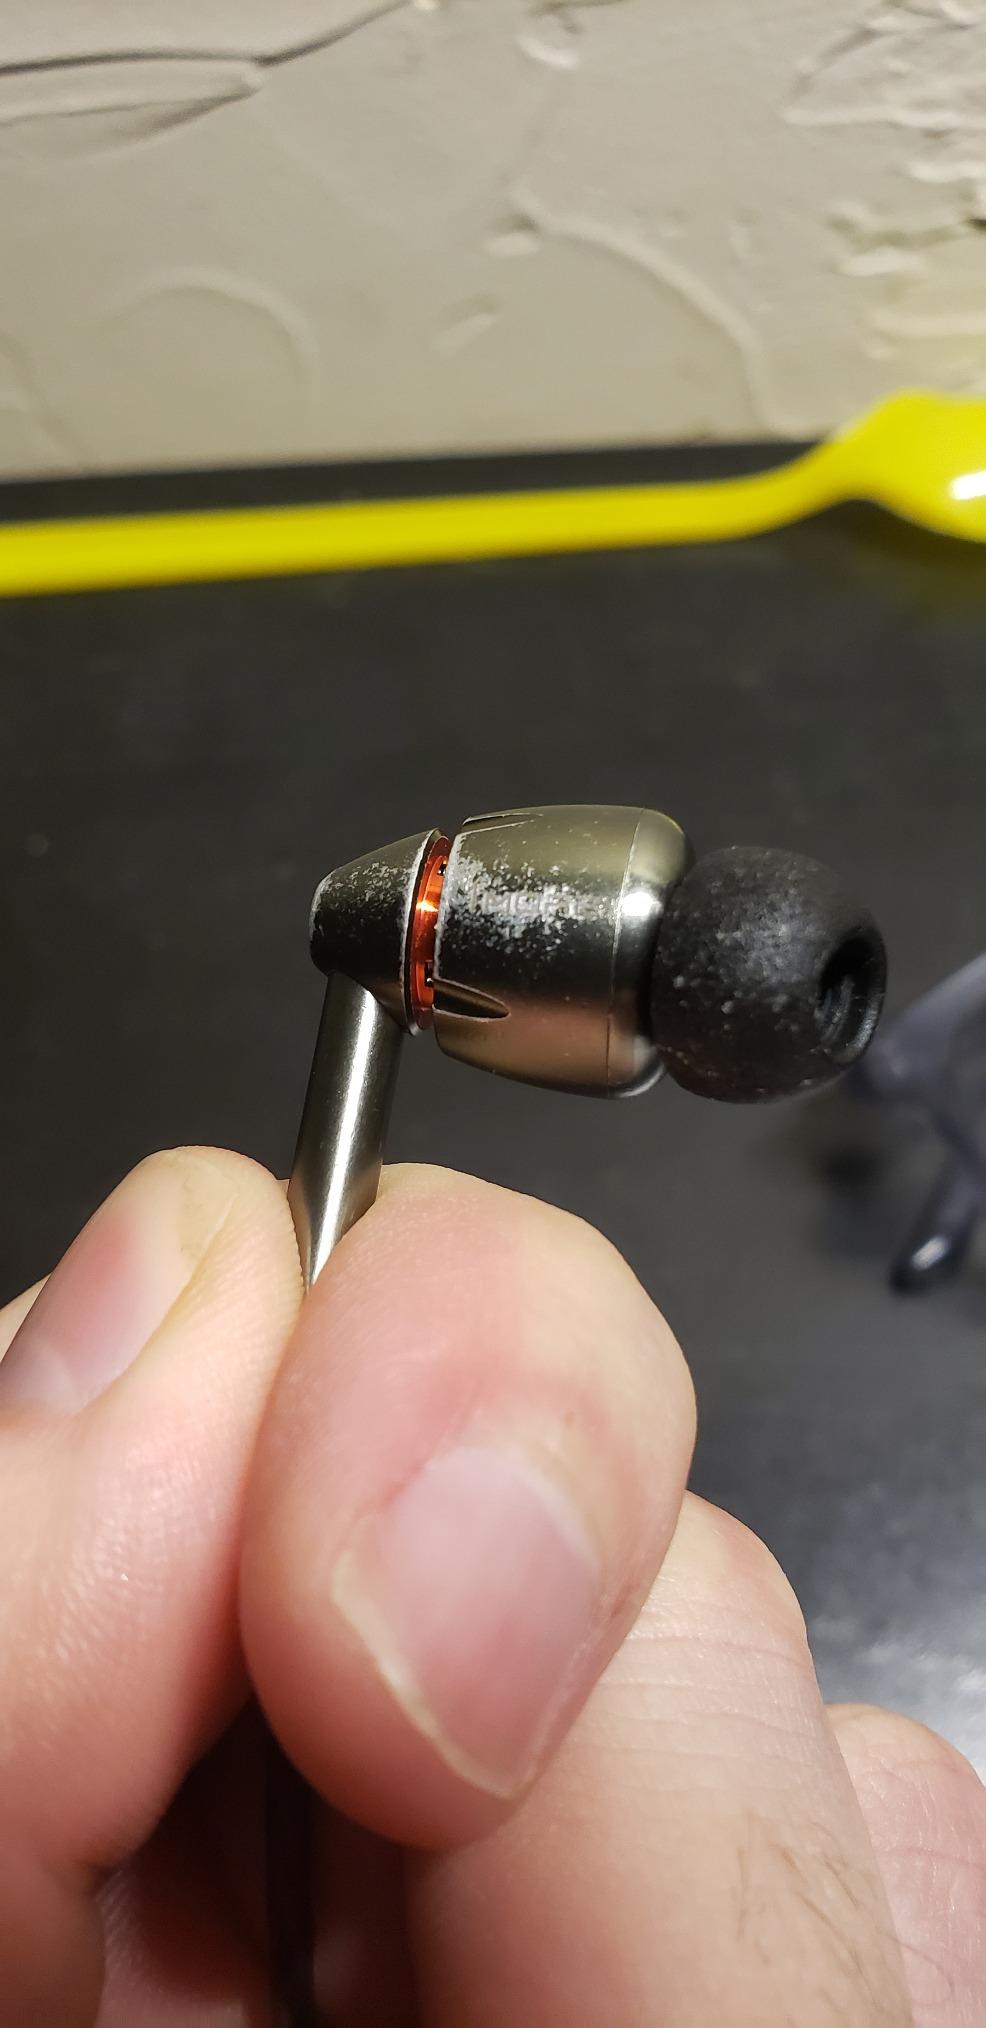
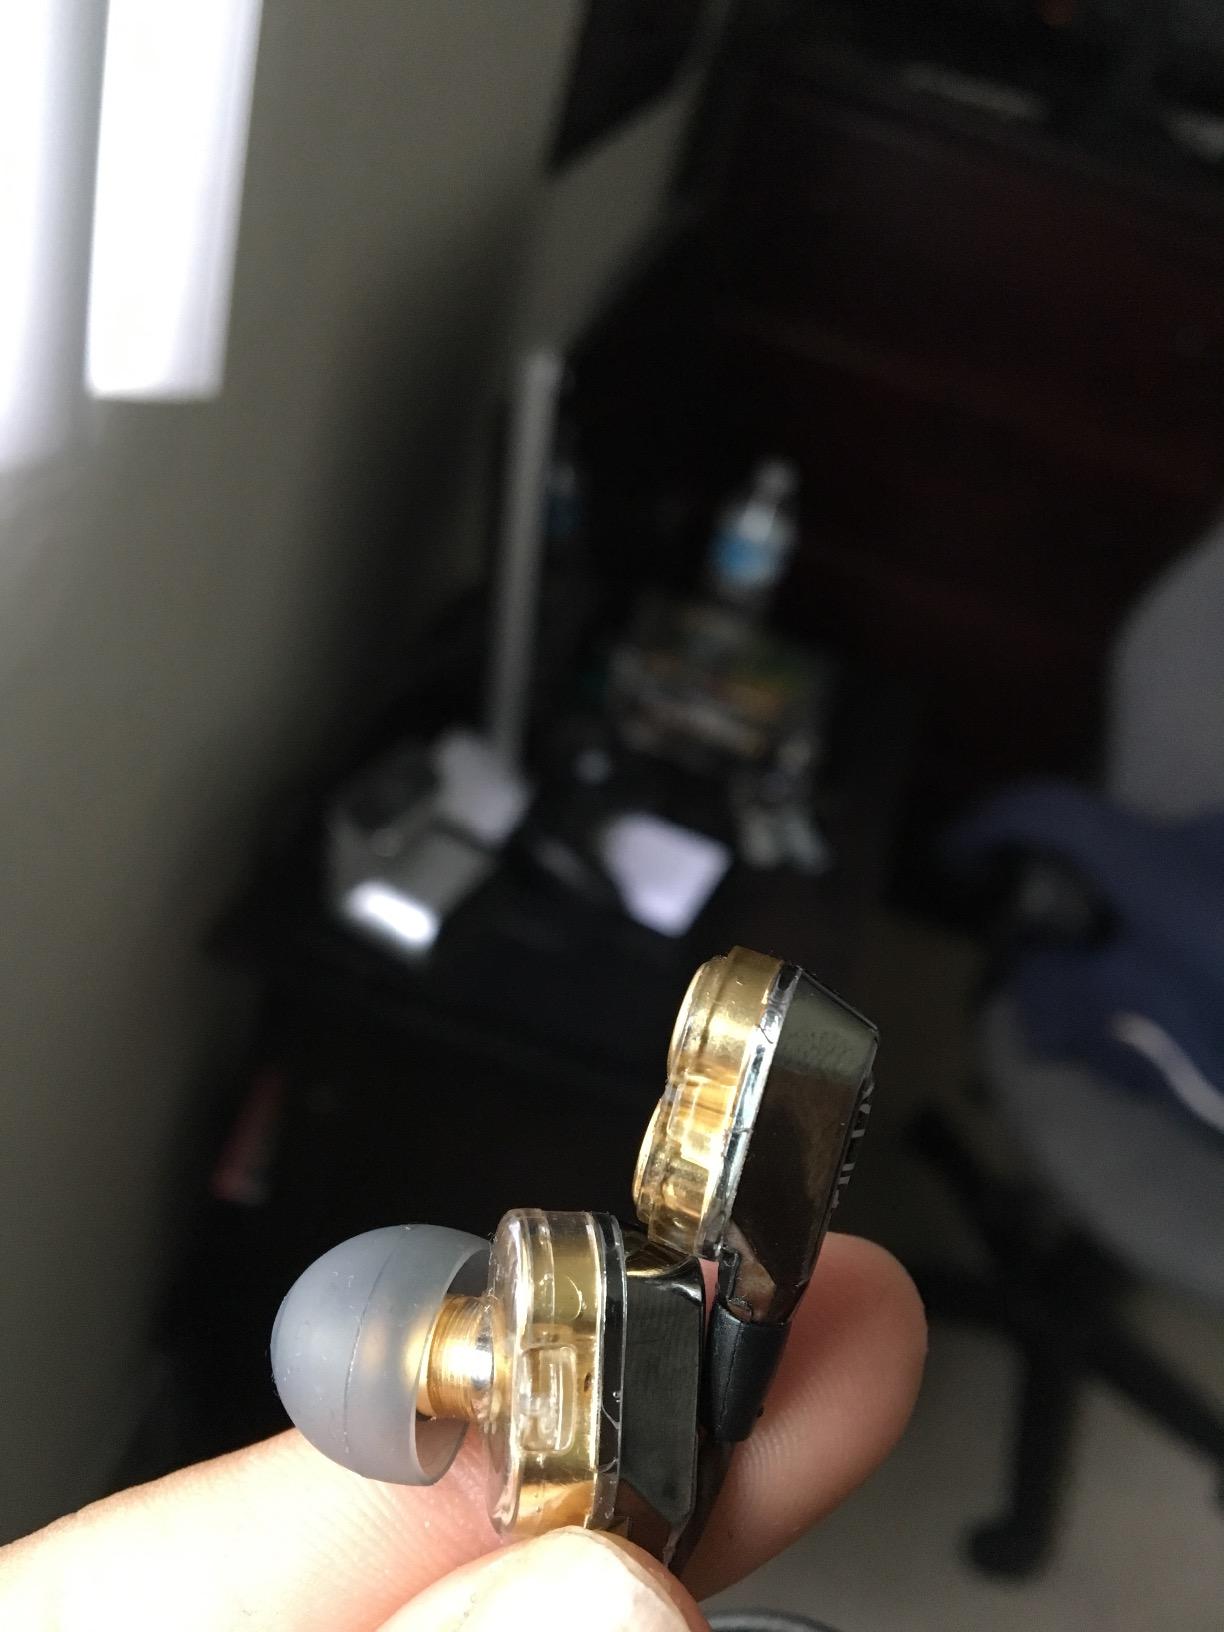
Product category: headphones
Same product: no